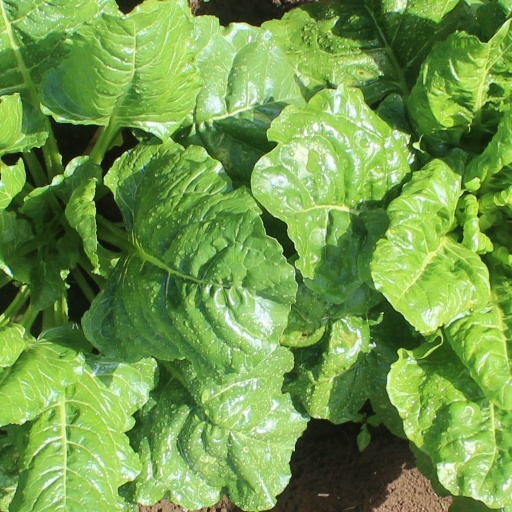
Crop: sugar beet